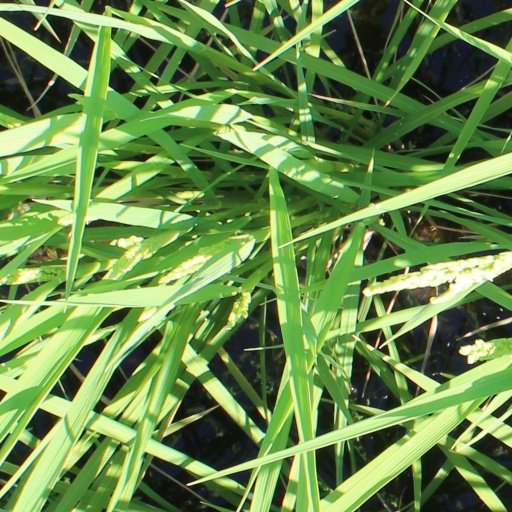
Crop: rice